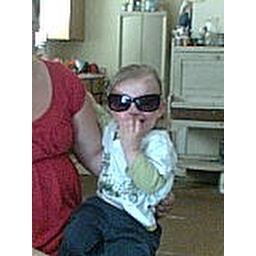
Wyatt being funny by wearing my sun glasses at my grandmas house in marysville